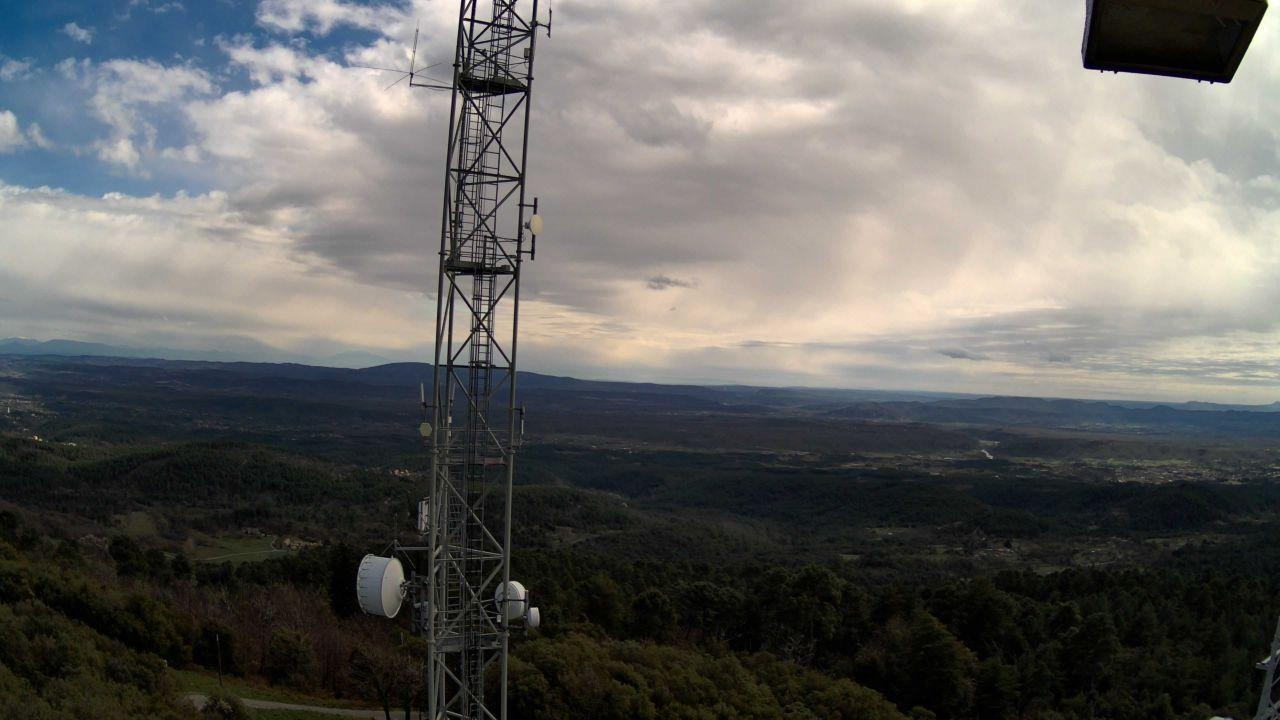
Fire: no
Smoke: no